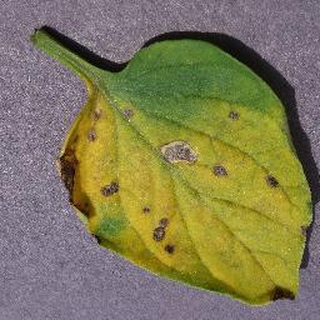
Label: tomato_septoria_leaf_spot